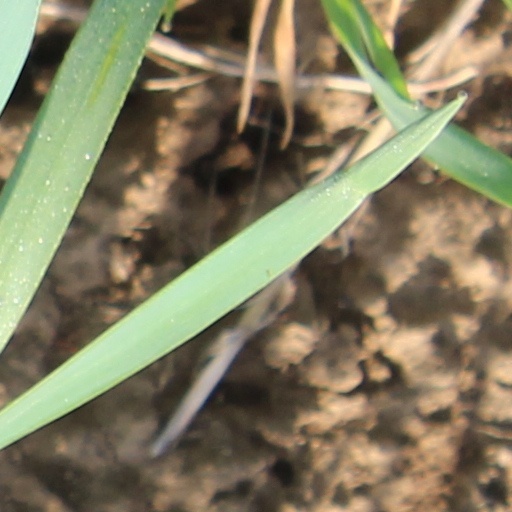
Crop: wheat